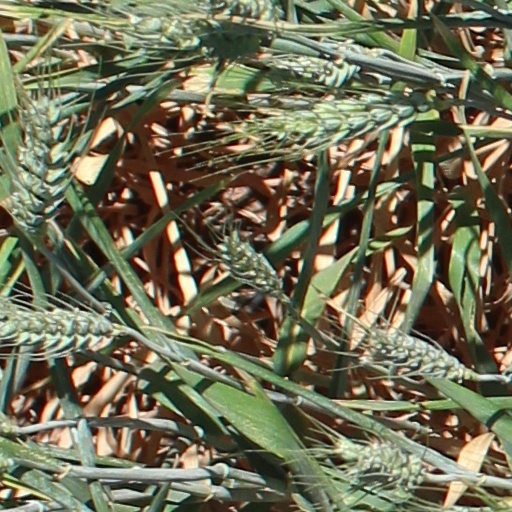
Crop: wheat